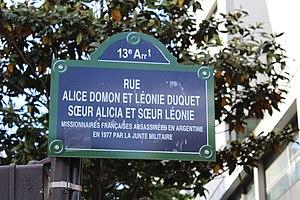
Place de la rue Alice-Domon-et-Léonie-Duquet, Paris.
La rue Alice-Domon-et-Léonie-Duquet est une voie du 13ᵉ arrondissement de Paris, en France.